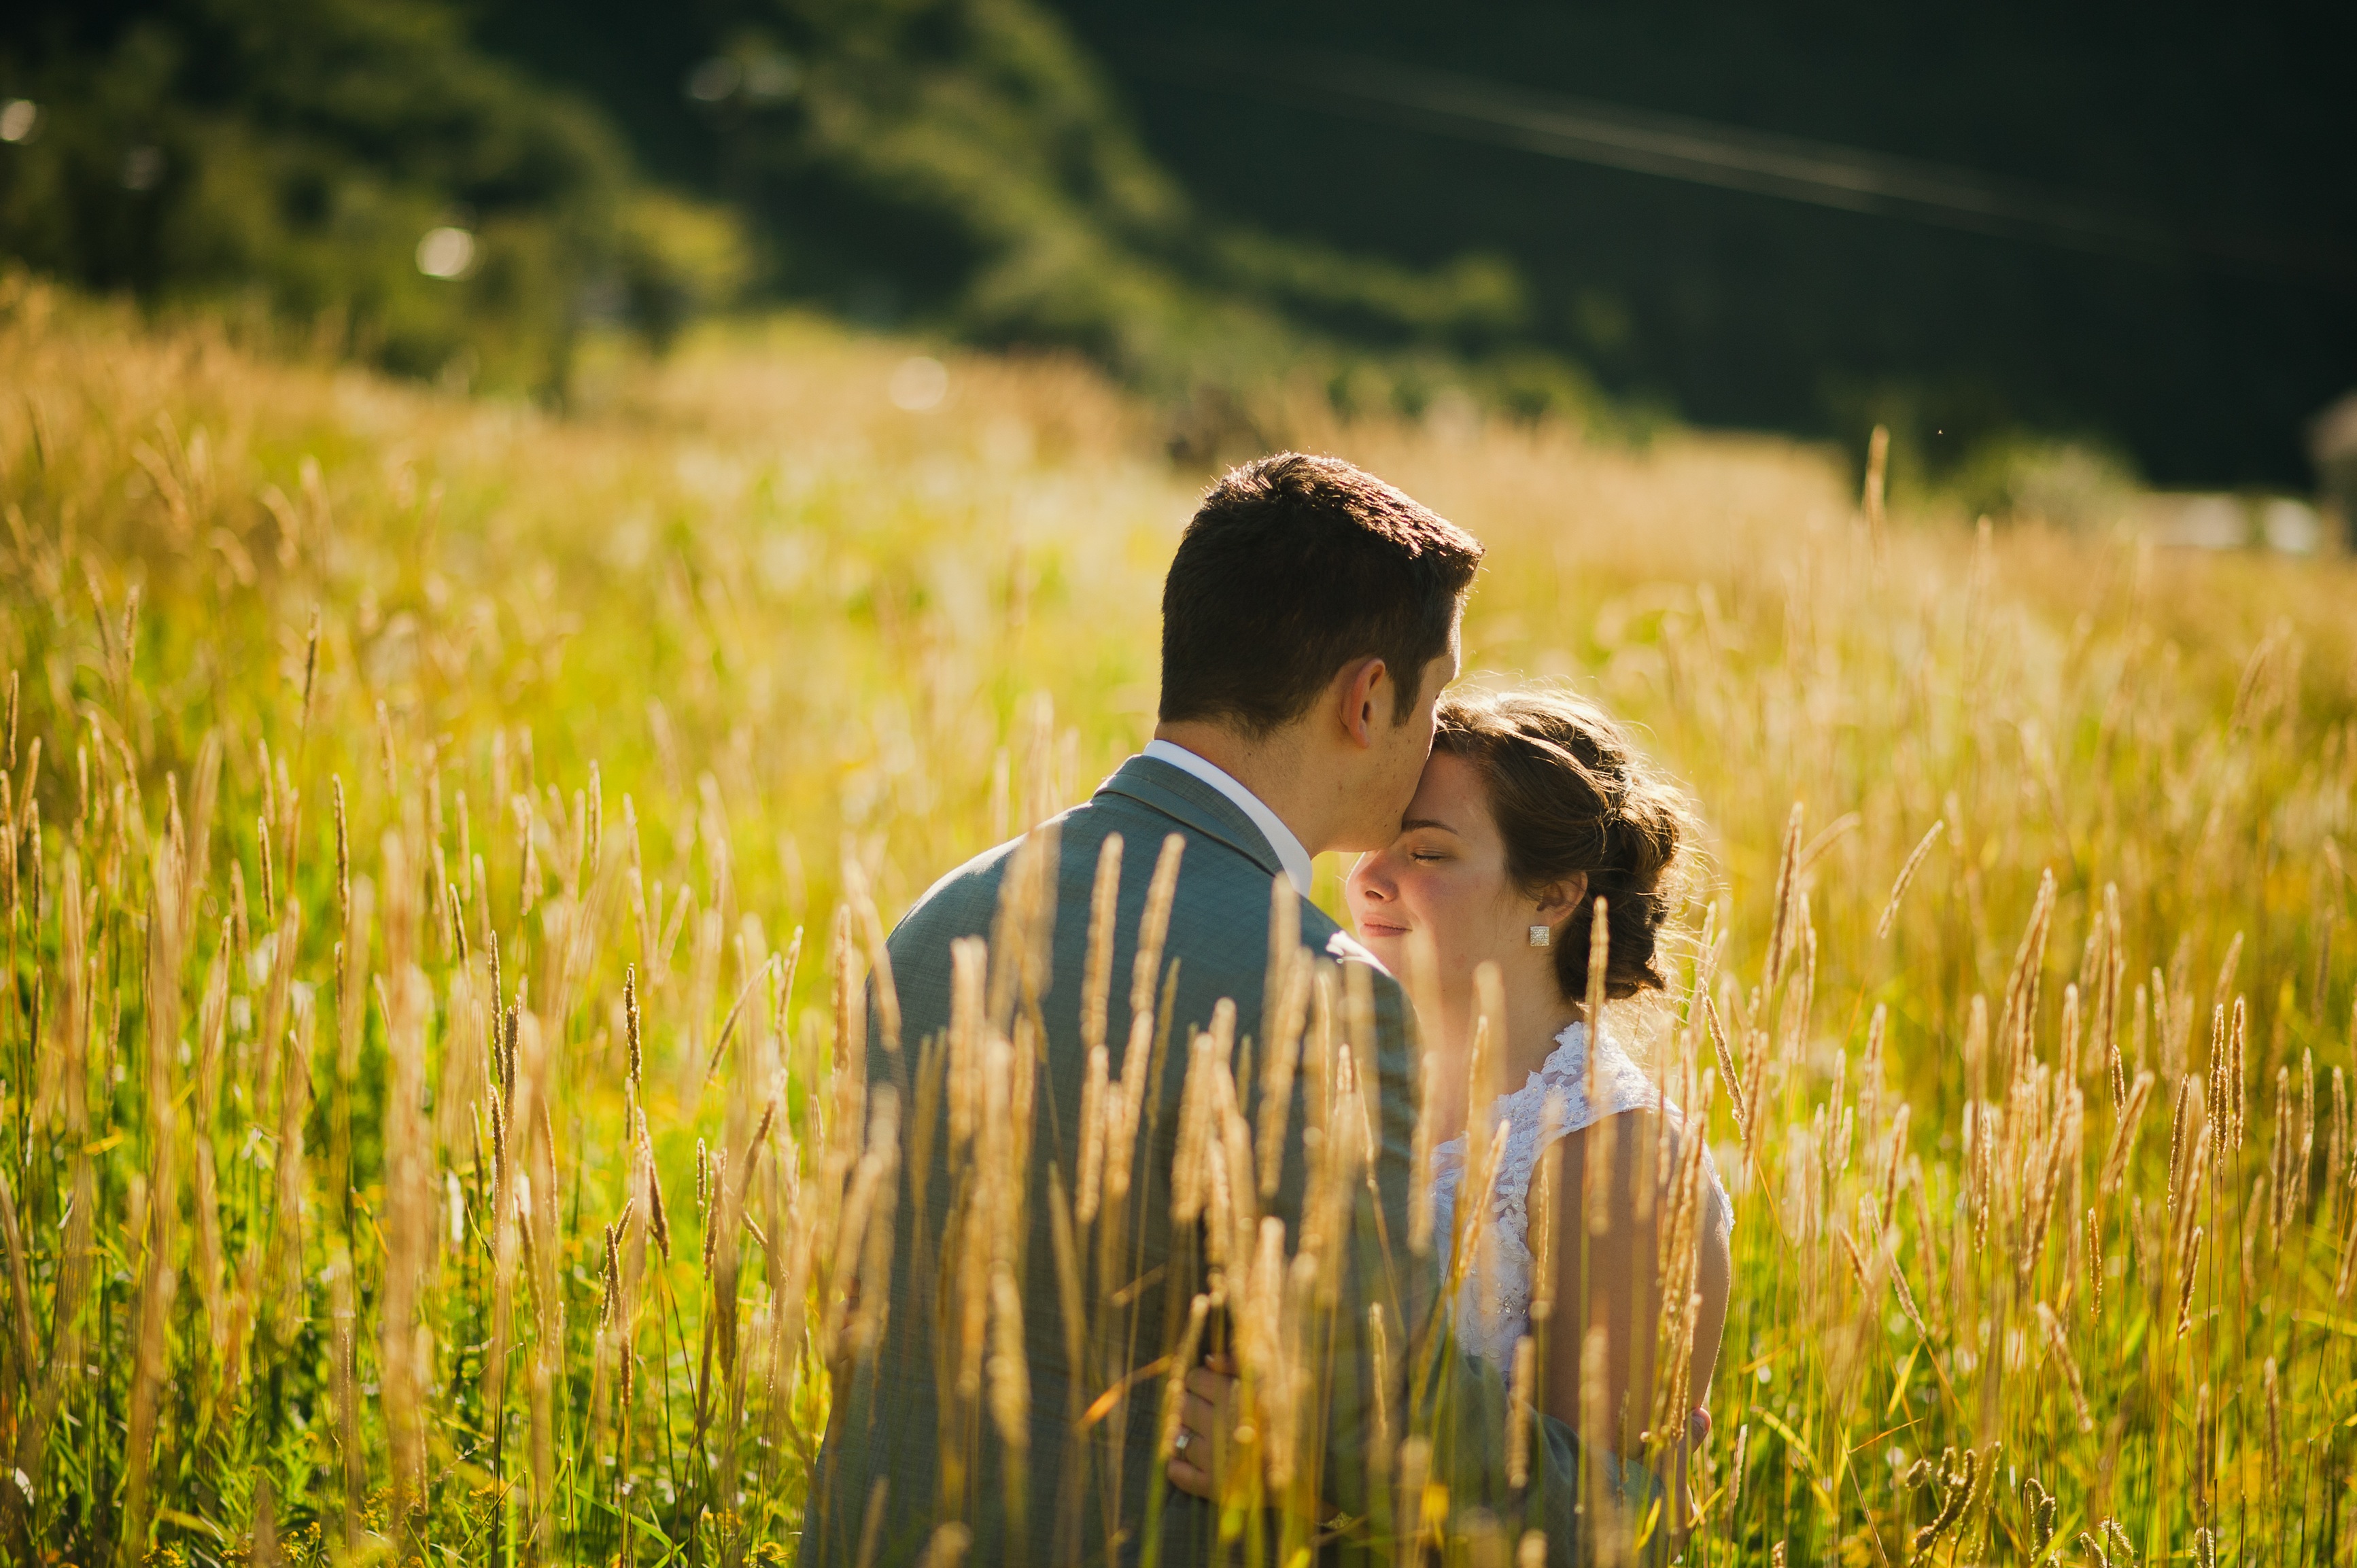
nature, grass, field, photography, meadow, sunlight, flower, love, green, kiss, couple, romance, agriculture, wedding, ceremony, goldenrod, rural area, grass family